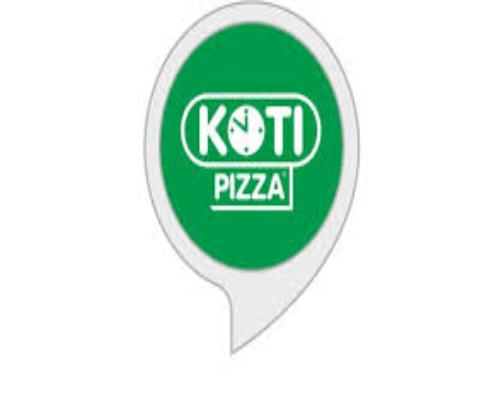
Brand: Kotipizza
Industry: Food